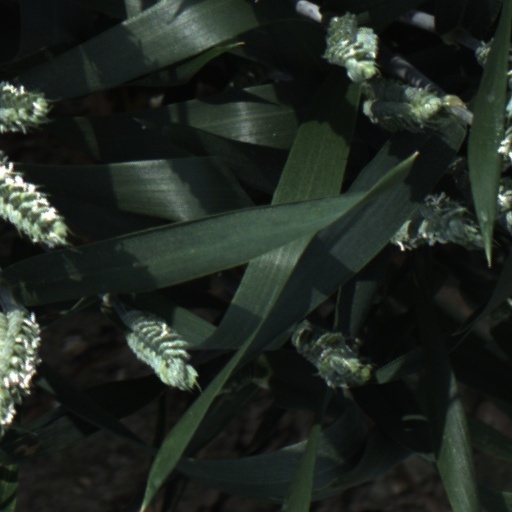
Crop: wheat